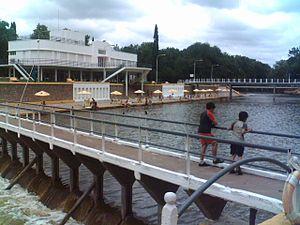
Salto est une ville d'Argentine. C'est la capitale du partido de Salto, dans la province de Buenos Aires. Elle se situe à 200 km de Buenos Aires et à 55 de Pergamino.